Tampere Ring Road

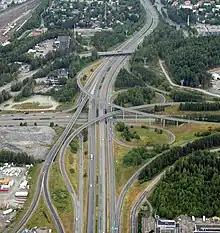
Lakalaiva interchange in the Tampere Ring Road between the highway 3 (E12) and highway 9 (E63)

The Tampere Ring Road or former Finnish National Road 60 is a ring road in the Tampere metropolitan area, Finland. It runs (from west to east) from Ylöjärvi to Tampere, passing through Nokia and Pirkkala. Its western part is part of Highway 3 (between Helsinki and Vaasa), while its eastern part is part of Highway 9 (between Turku and Tohmajärvi).